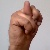
The image shows a hand gesture representing the letter 'N' in Indian Sign Language.